Montara, California

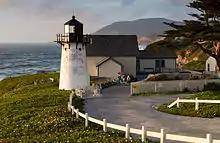
Point Montara Light in 2013

A lighthouse was established at Point Montara in 1875. The Montara area was first settled by farmers in the late nineteenth century. A commercial flower farm, still in operation, was established in 1900. In 1905, Montara became a stop on the new Ocean Shore Railroad, then under construction. The railroad built a hotel next to the train station. The trains encouraged weekend visitors to the area, but development of the community was very slow. The railroad went bankrupt and ceased operations in 1920, but the hotel remained and, although greatly remodeled, is still standing today, between State Route 1 and Main Street, next to the remodeled train station.